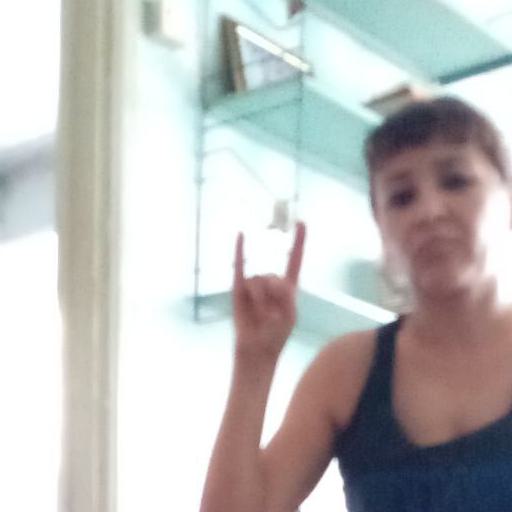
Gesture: rock